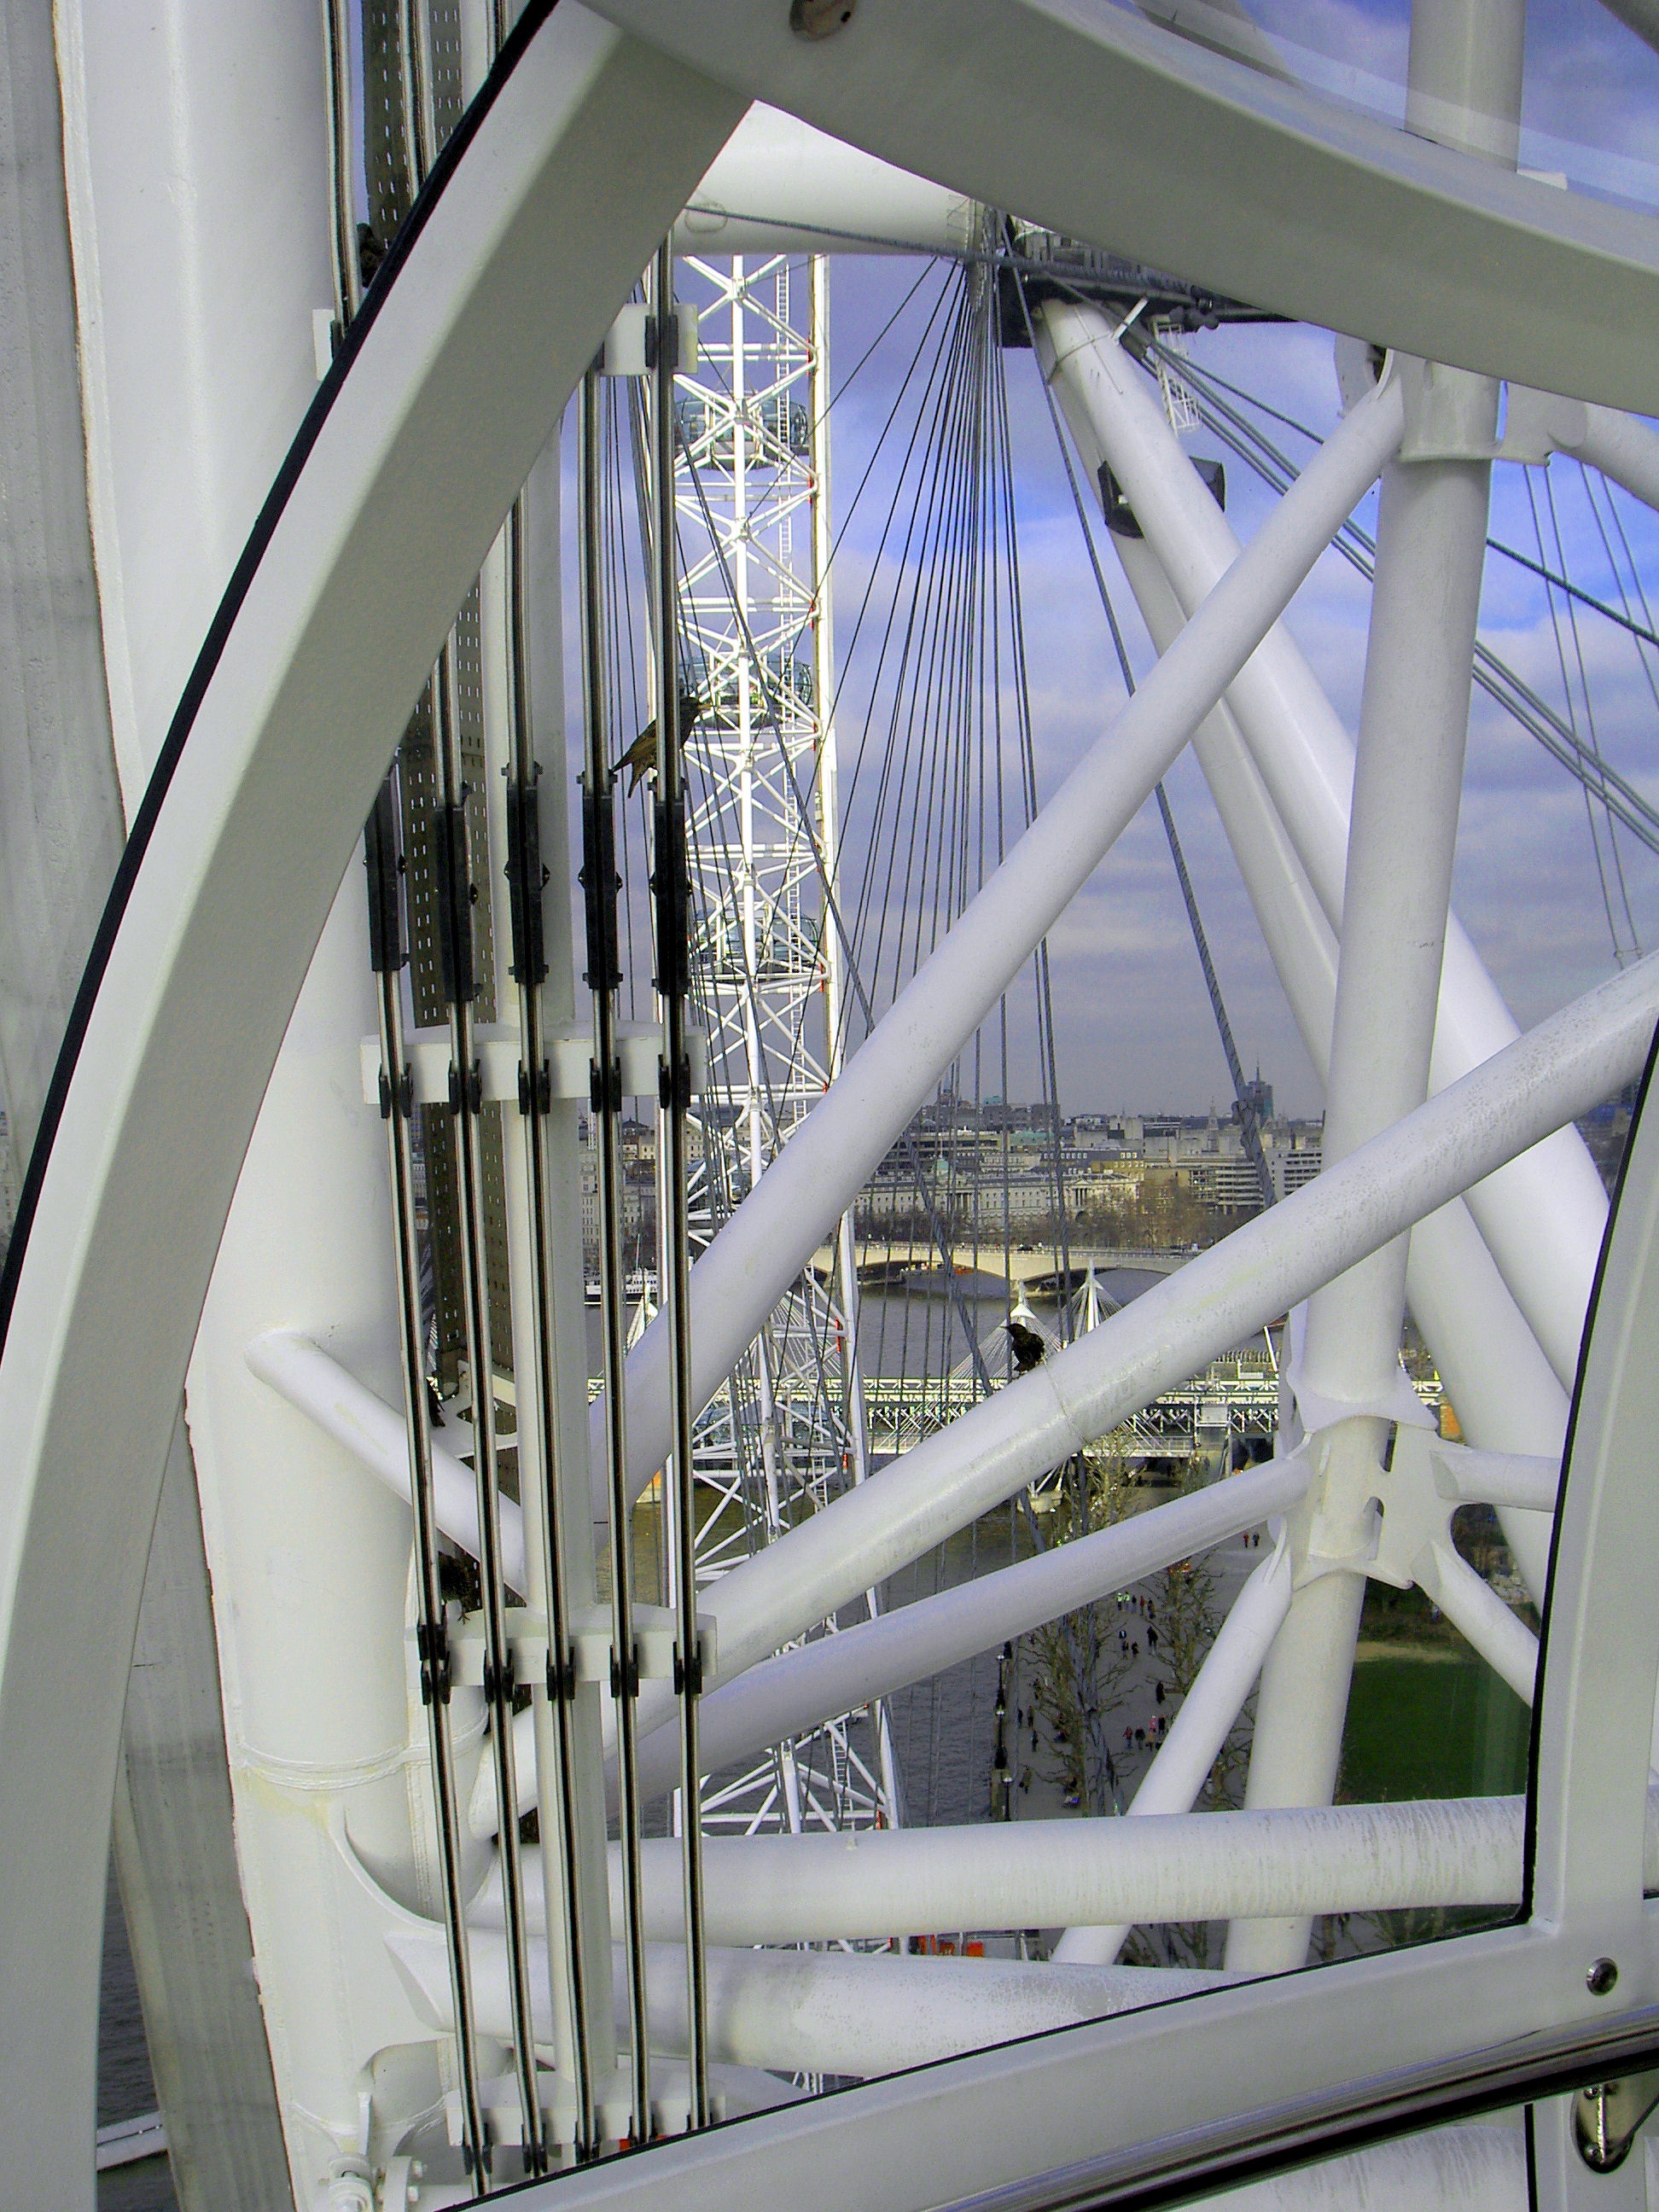
structure, ferris wheel, london eye, attraction, handrail, product, london, stairs, tourist attraction, daylighting, baluster